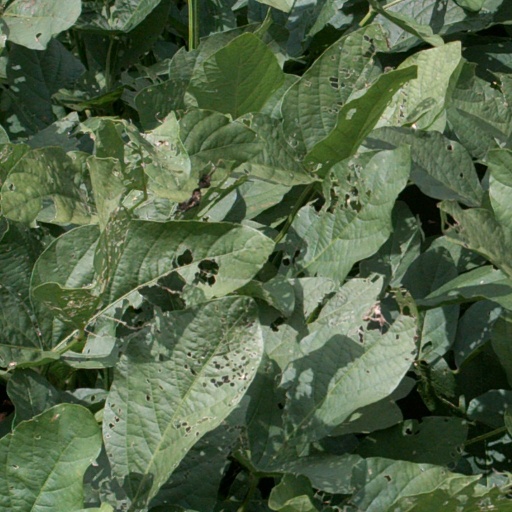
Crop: soybean